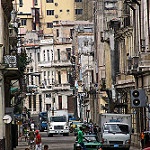
Scene: Outdoor